1811–1812 New Madrid earthquakes

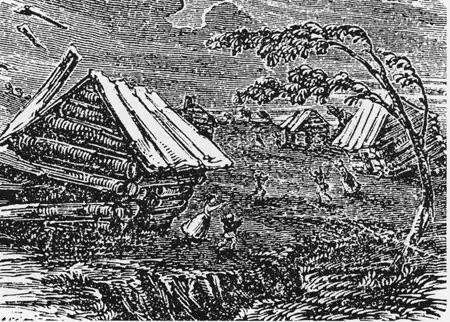
1877 artist's impression of the 1811 New Madrid earthquake in a woodcut illustration for the book "Our First Century" by R.M. Devens.

The 1811–1812 New Madrid earthquakes were a series of intense intraplate earthquakes beginning with an initial earthquake of moment magnitude 7.2–8.2 on December 16, 1811, followed by a moment magnitude 7.4 aftershock on the same day. Two additional earthquakes of similar magnitude followed in January and February 1812. They remain the most powerful earthquakes to hit the contiguous United States east of the Rocky Mountains in recorded history. The earthquakes, as well as the seismic zone of their occurrence, were named for the Mississippi River town of New Madrid, then part of the Louisiana Territory and now within the U.S. state of Missouri.